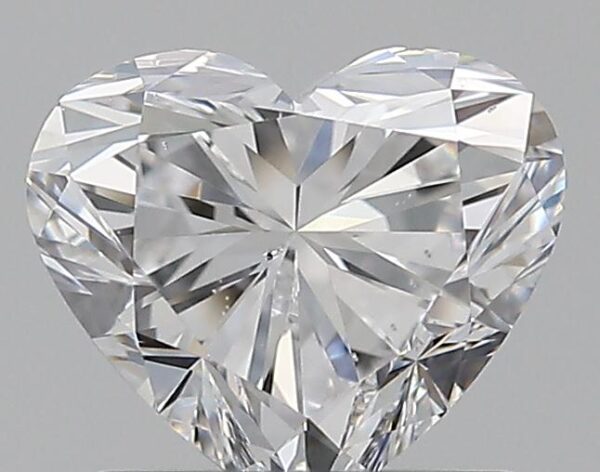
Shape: heart
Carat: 1.01
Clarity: VS2
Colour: D
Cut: EX
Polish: EX
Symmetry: EX
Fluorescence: N
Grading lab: GIA
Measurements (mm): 5.96 x 6.88 x 4.17